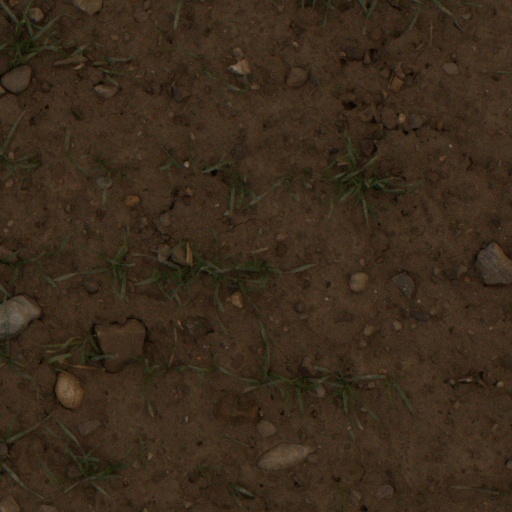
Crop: wheat